Comics Fest India

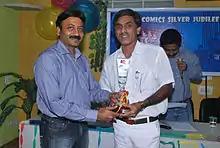
Tarun Kumar Wahi (right) receiving the Best Script Writer Award from Raja Pocket Books CEO Mr. Manoj Gupta, 2010

In 2010, Raj Comics celebrated its Silver Jubilee with the third Nagraj Janmotsav. During this event Raj Comics started honouring the excellence of its own creatives with an in-house award ceremony, called Kalpana Lok Awards. The celebration opened with Nagraj's Birthday followed by inaugural Kalpana lok awards.